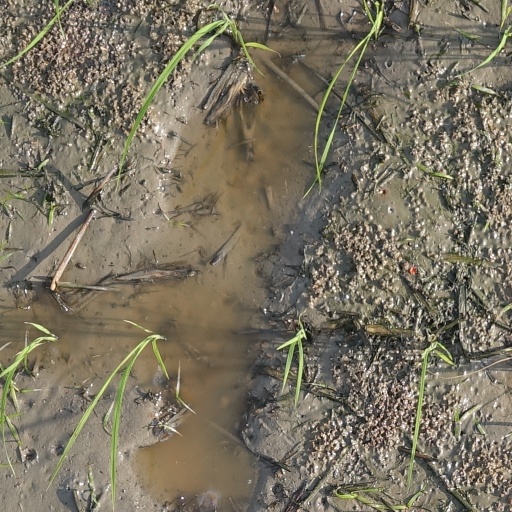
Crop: rice